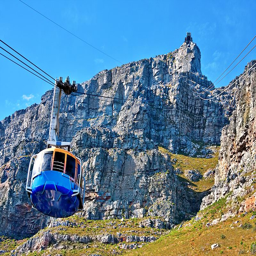
the cable car ascends to the top .